Black sparrowhawk

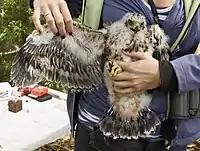
Black sparrowhawk nestling at about 3-4 weeks old

Young chicks have mid-grey eyes and white down, but when the feathers erupt they are predominantly brown. The full plumage of juveniles is a range of browns and with dark streaks along the head and, more conspicuously, down the chest. Commonly there are white or light-colored spots and streaks as well, mainly on the wings. The brown plumage being a sign of immaturity, it does not attract as dangerously aggressively territorial behavior as a mature black-and-white bird would. As the young birds mature, their eyes change in color from mid-grey, through light brown, to dark red.